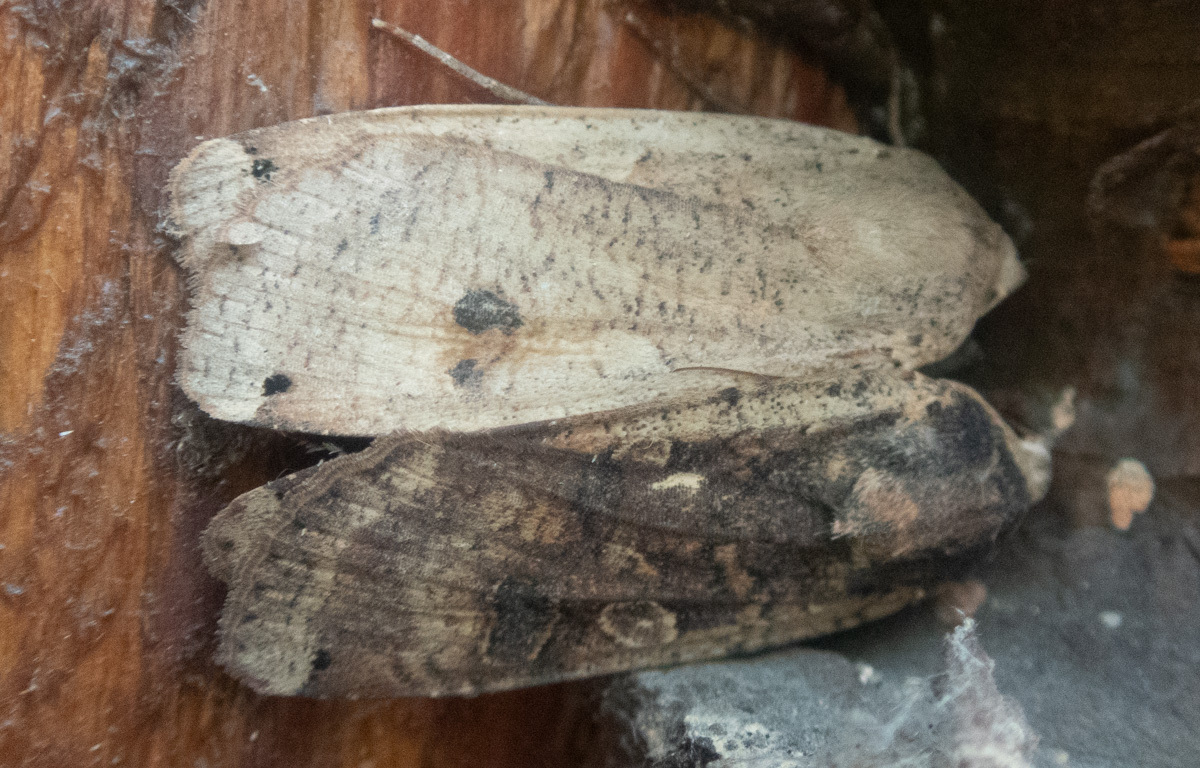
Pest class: cutworms